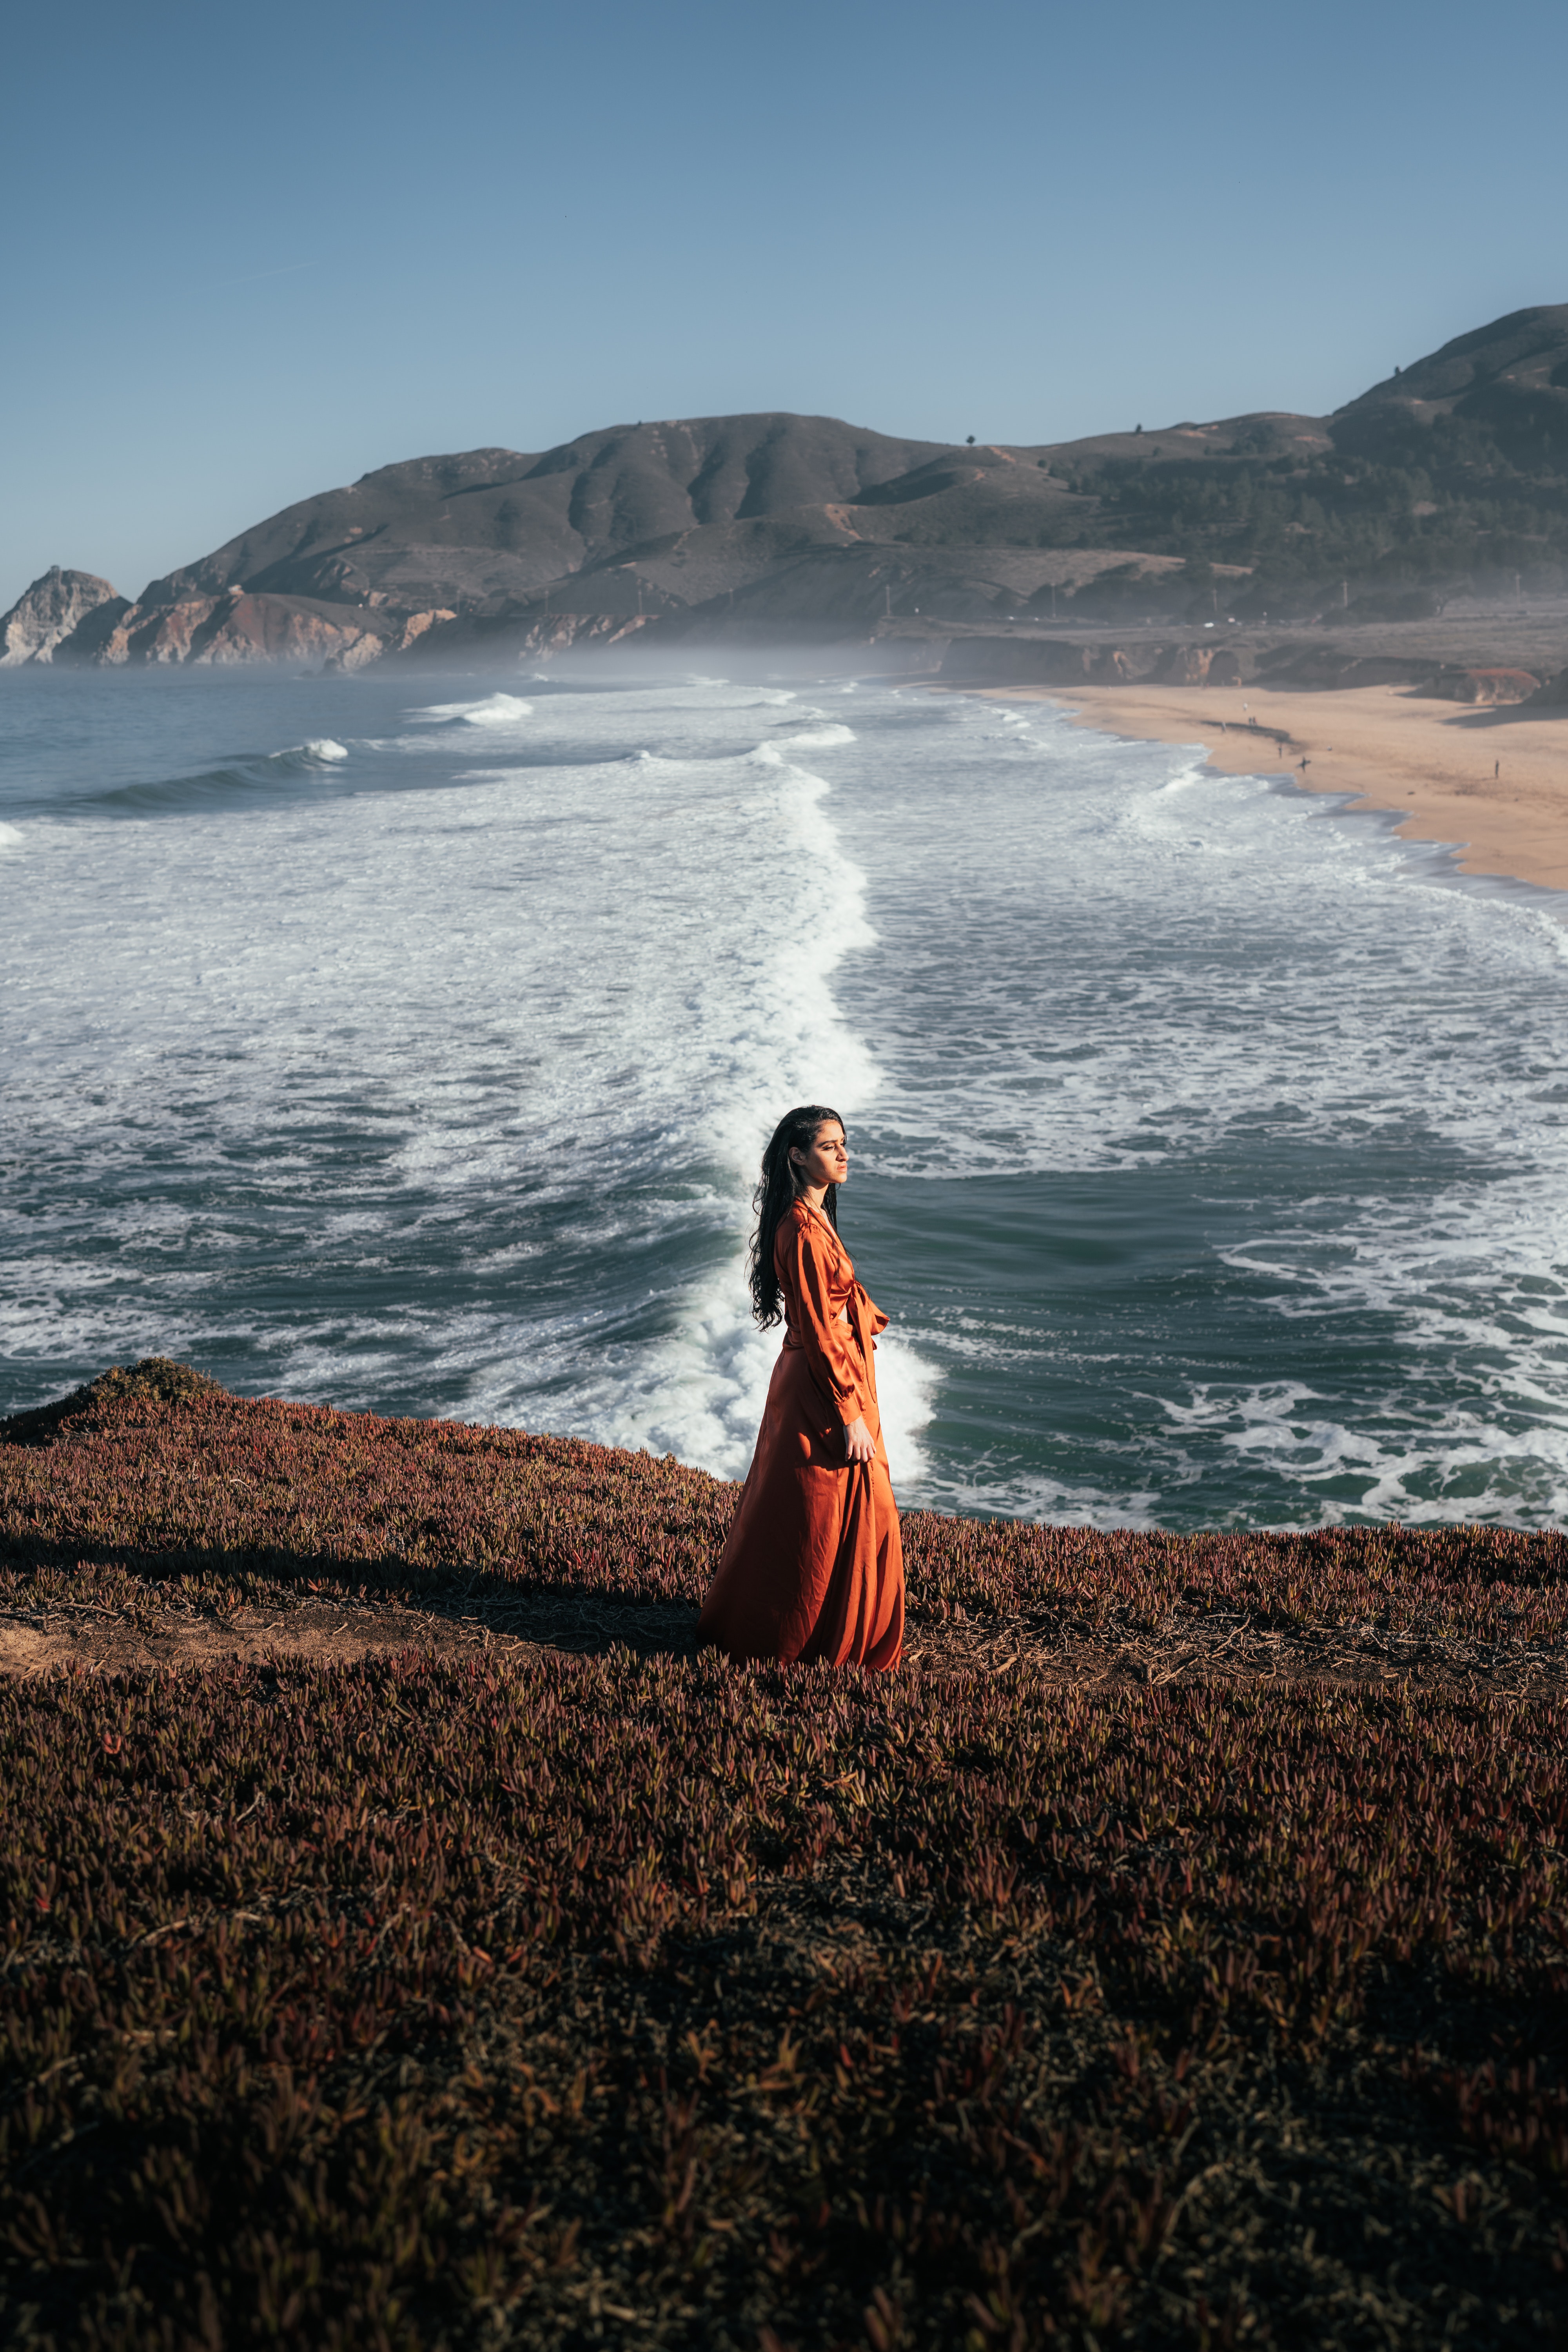
woman, water, sky, cloud, People in nature, mountain, flash photography, coastal and oceanic landforms, happy, terrain, beach, travel, horizon, wind wave, landscape, lake, summer, shore, natural landscape, wood, leisure, hill, grass, calm, headland, sand, coast, wave, rock, fun, evening, sunset, ocean, tropics, cape, soil, bay, sound, tourism, vacation, tide, sitting, loch, promontory, sea, reflection, sunrise, cliff, holiday